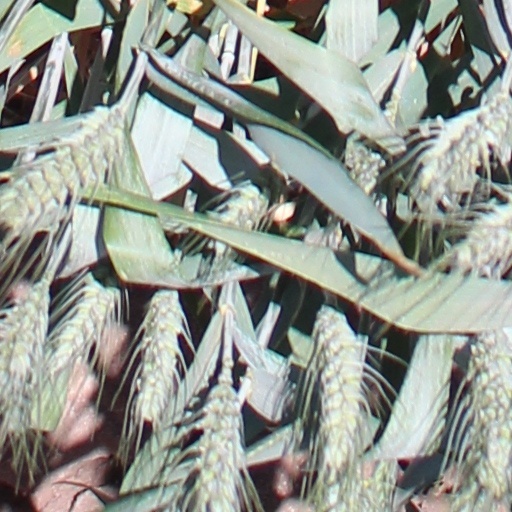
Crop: wheat